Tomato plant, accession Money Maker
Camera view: horizontal (90 deg, fisheye); turntable rotation: 0 degrees
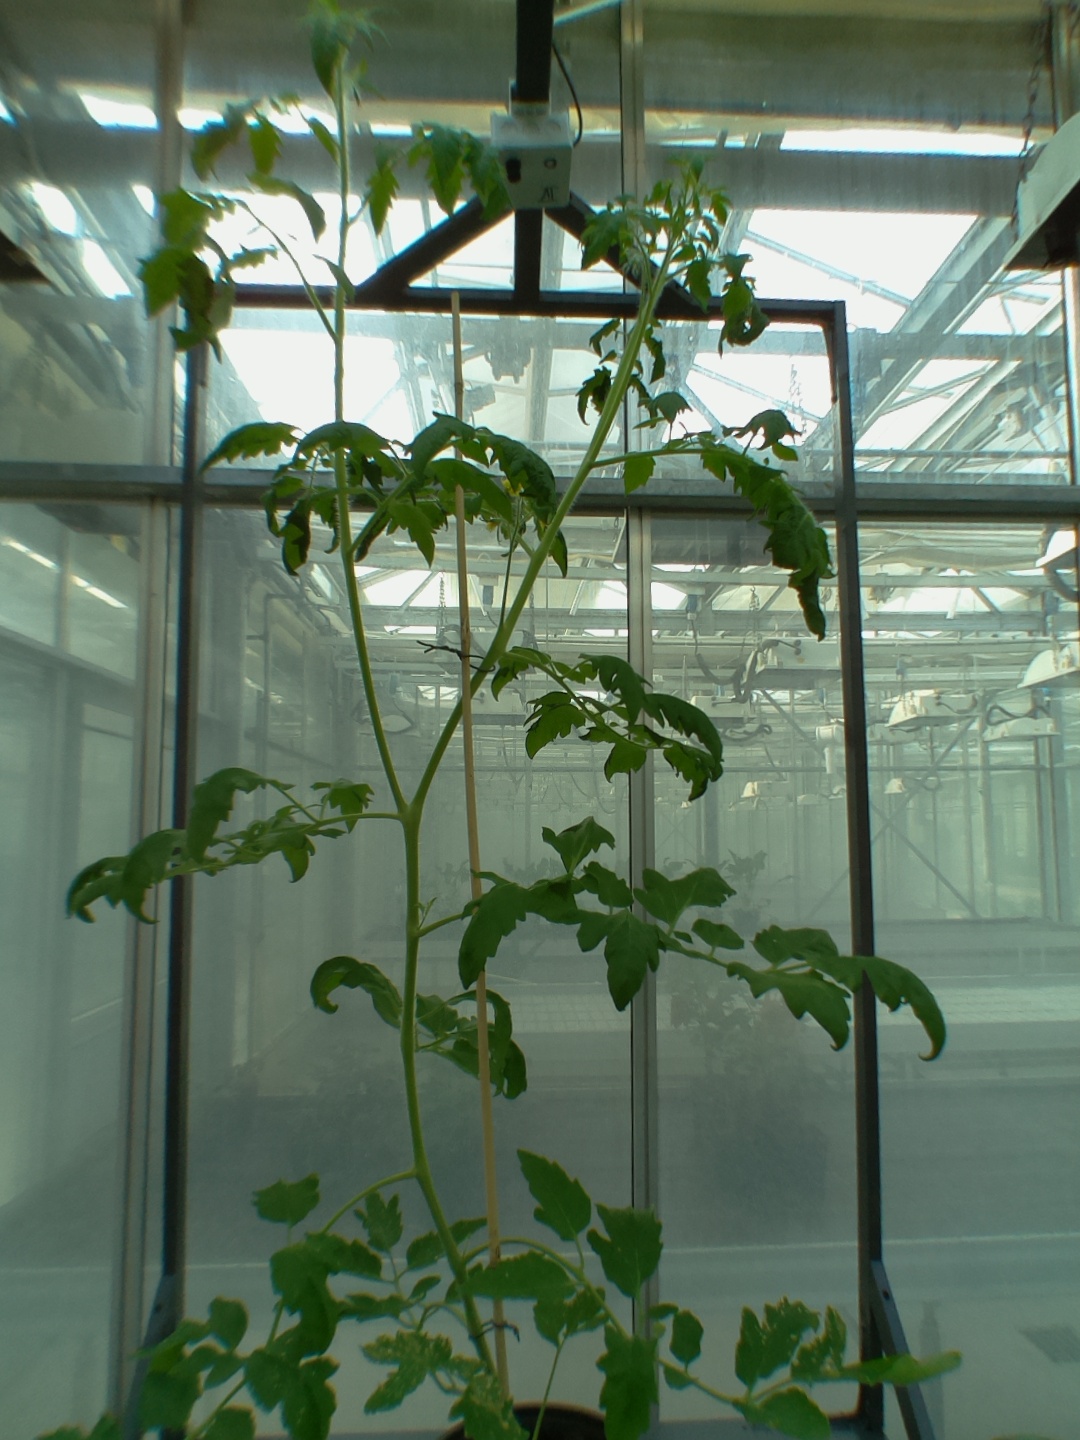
BBCH growth stage 65: Full flowering, 50%-60% of flowers open, first petals falling